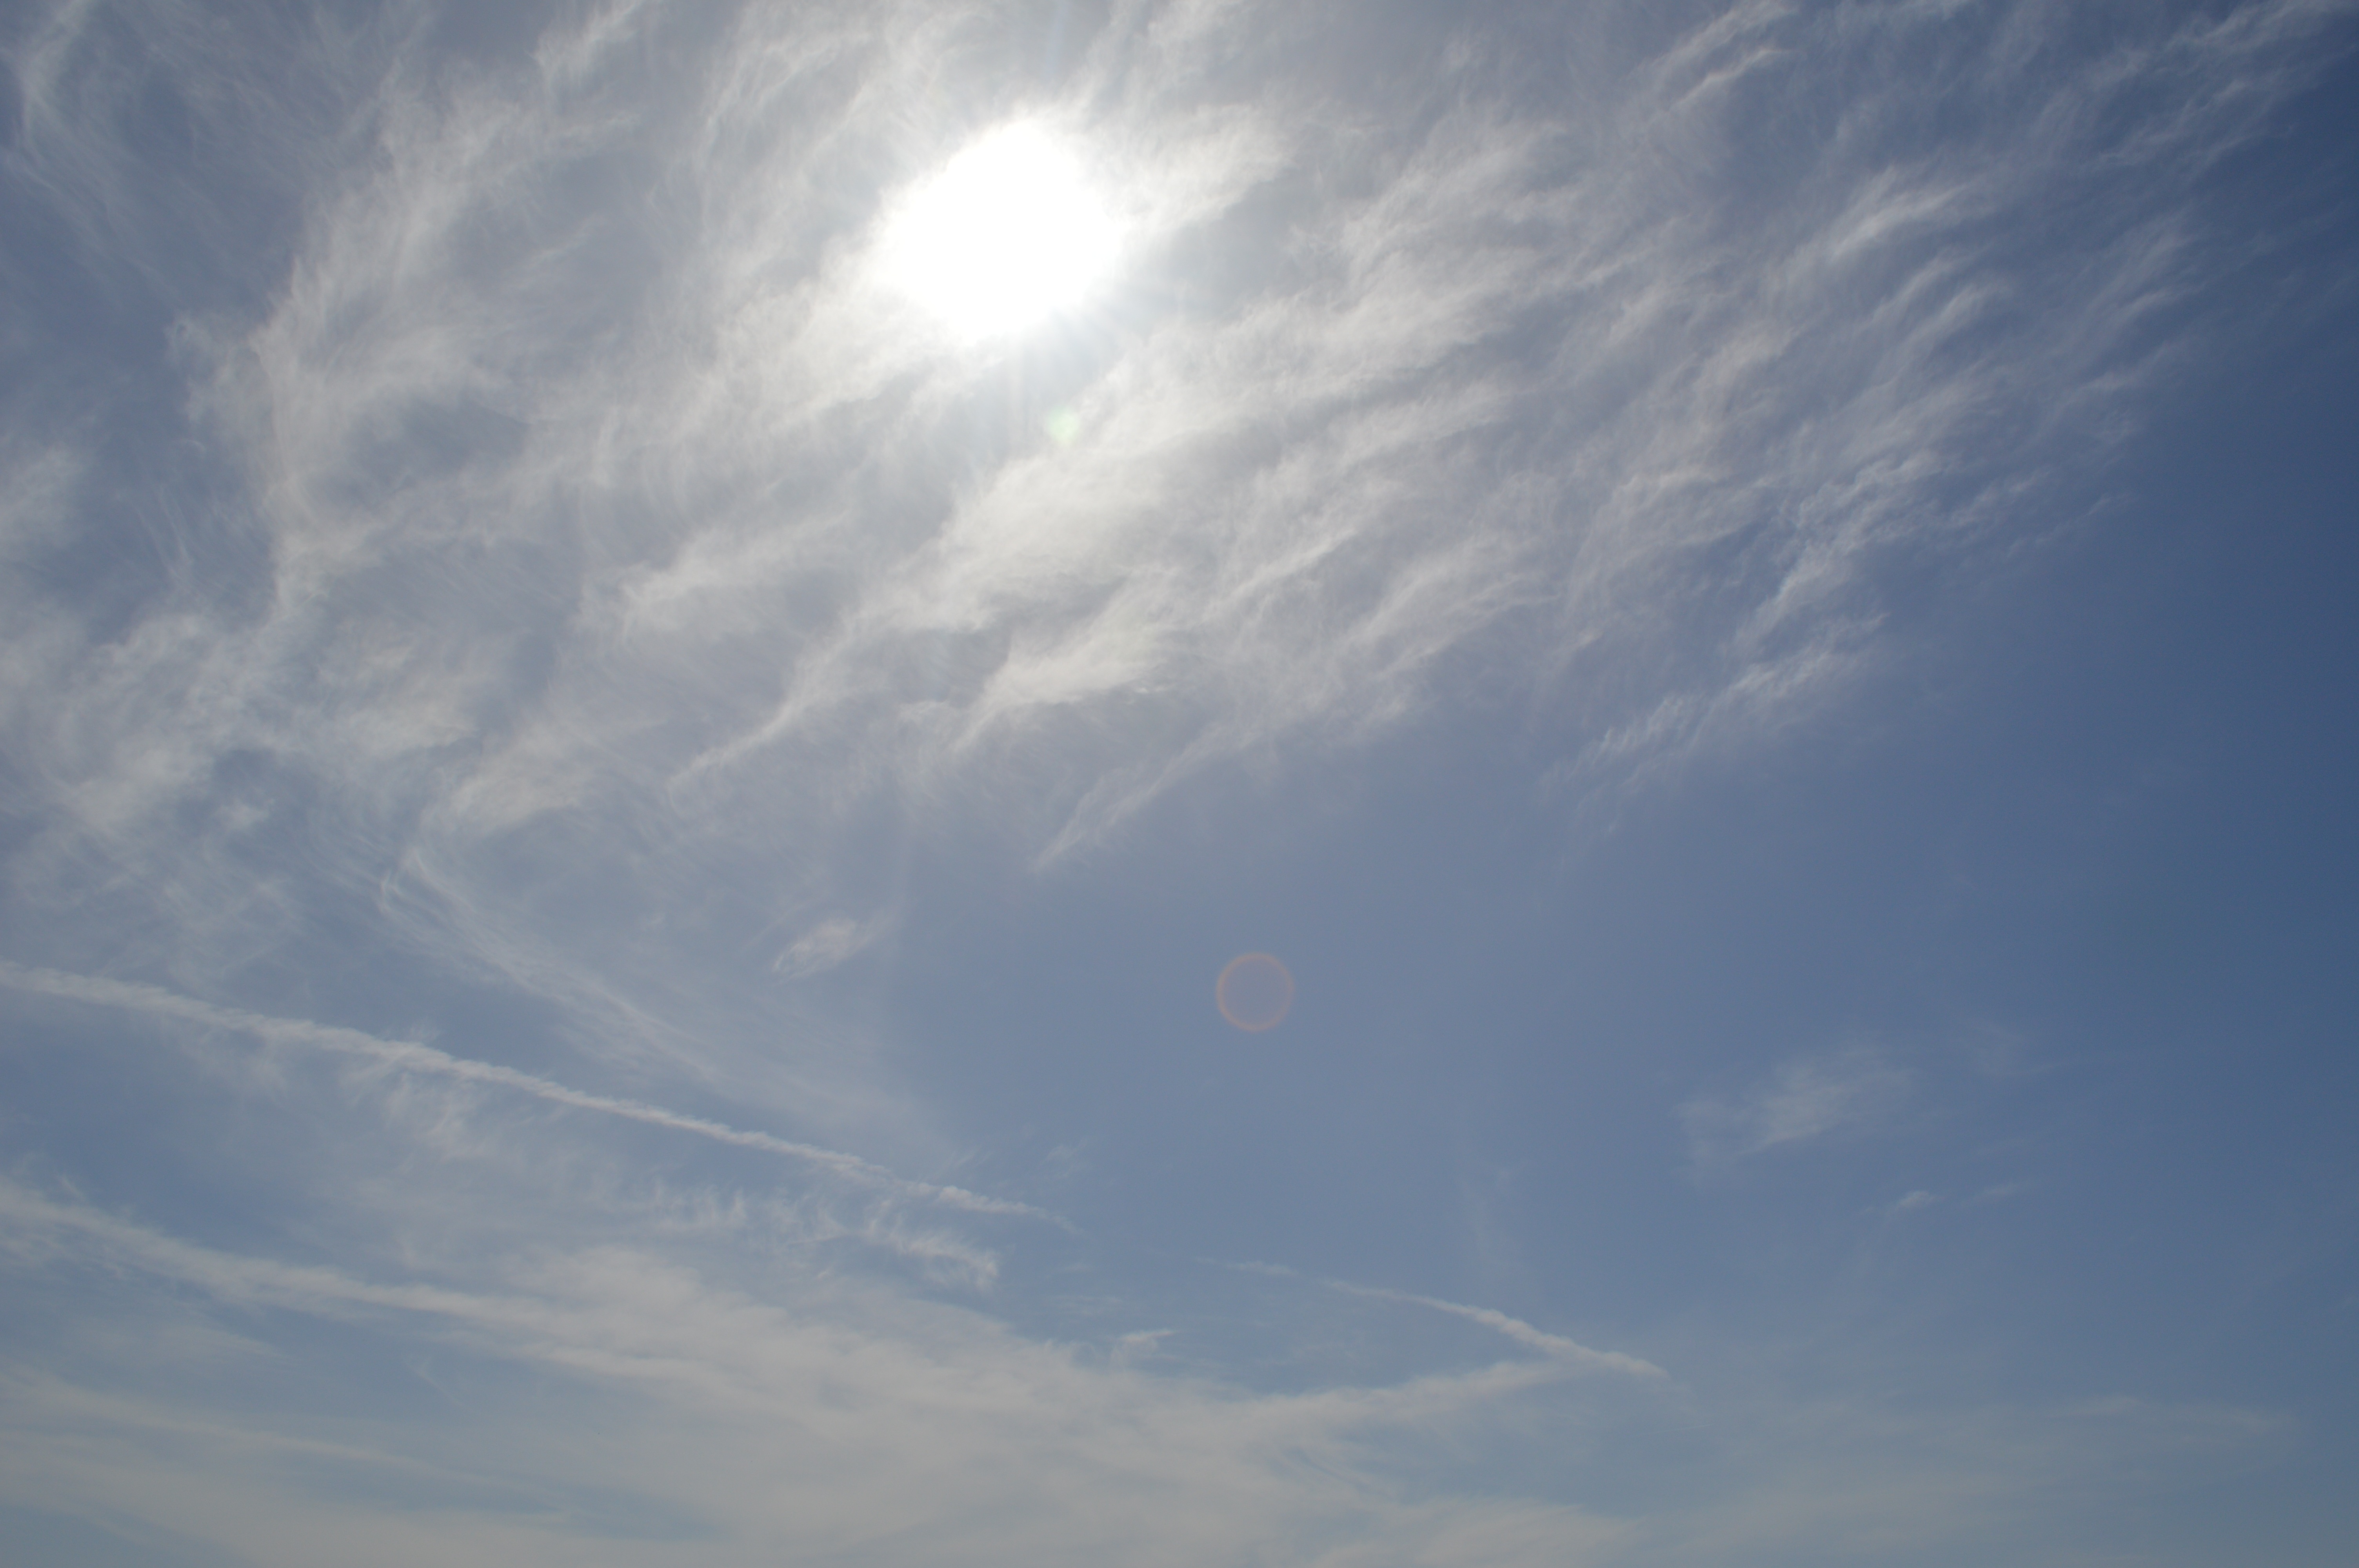
horizon, cloud, sky, sun, sunlight, atmosphere, daytime, cumulus, blue, blue sky, meteorological phenomenon, atmosphere of earth